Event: Nepal Earthquake
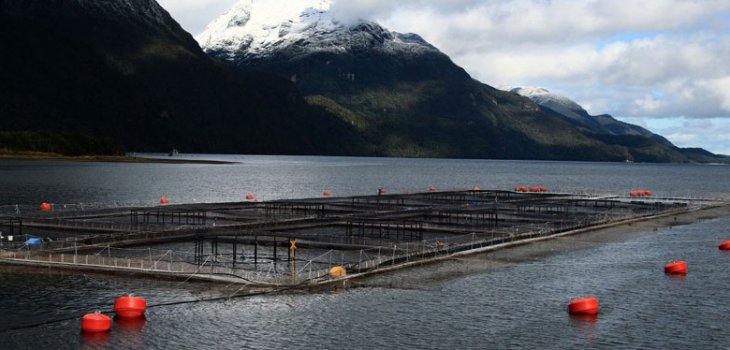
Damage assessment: no_damage